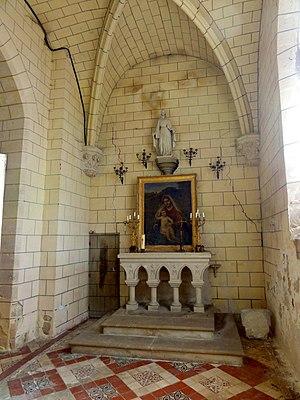
Intérieur de l'église - voir titre.
L'église Sainte-Marie-Madeleine est une église catholique paroissiale située au Perchay, en France. C'est un petit édifice de facture rustique, issu de la transformation successive d'une église romane à vaisseau unique, que l'on peut dater de la fin du XIᵉ ou du premier quart du XIIᵉ siècle. La nef avec son intéressant portail et la base du clocher avec ses deux arcades archaïques subsistent encore de cette époque, mais toutes les fenêtres ont été repercées, et la base du clocher a été voûtée d'ogives à la première période gothique. Au XIIIᵉ siècle, la chapelle de la Vierge formant croisillon a été ajoutée au sud du clocher. Après la guerre de Cent Ans, l'étage de beffroi a été refait, et le chœur roman a été remplacé par deux travées de style gothique flamboyant, et la nef a été munie d'un unique bas-côté, également située au sud. Sa voûte en berceau évoque l'architecture classique, et ne date peut-être que du XVIIᵉ siècle. L'église Sainte-Marie-Madeleine a été inscrite aux monuments historiques par arrêté du 14 décembre 1979, et la nef et le bas-côté ont bénéficié d'une restauration au début des années 1990.